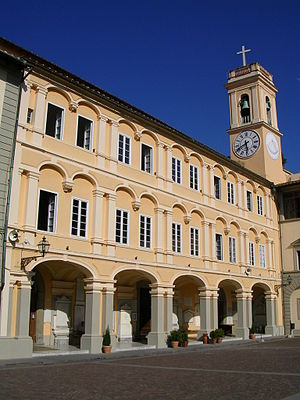
Montenero
Santuario di Montenero, kirken i Montenero
Montenero er en bydel i den italienske by Livorno i Toscana. Montenero ligger i et kuperet område med udsigt over det Liguriske Hav. I Montenero ligger kirken Santuario di Montenero, som er viet til Madonna delle Grazie di Montenero, Toscanas skytshelgen.